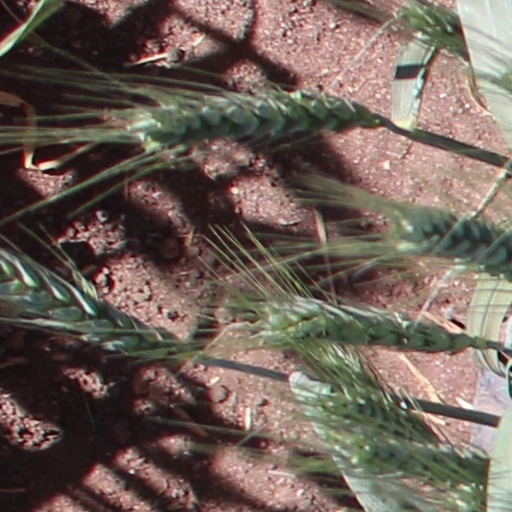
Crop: wheat